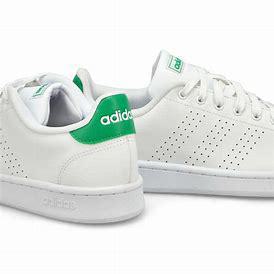
Brand: Adidas
Model: Advantage